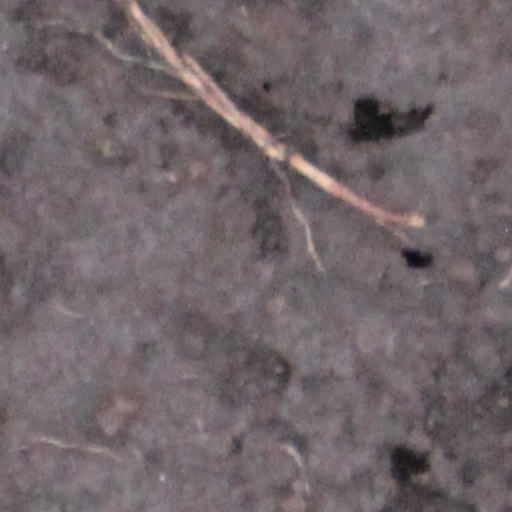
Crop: wheat